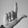
ASL letter: L